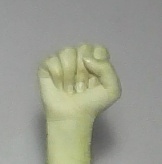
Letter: saad